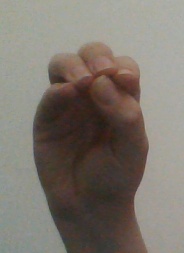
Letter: ha